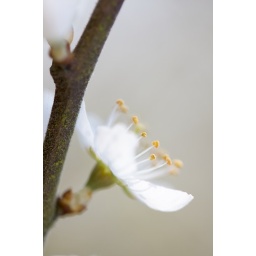
Tiny white flower in selective focus